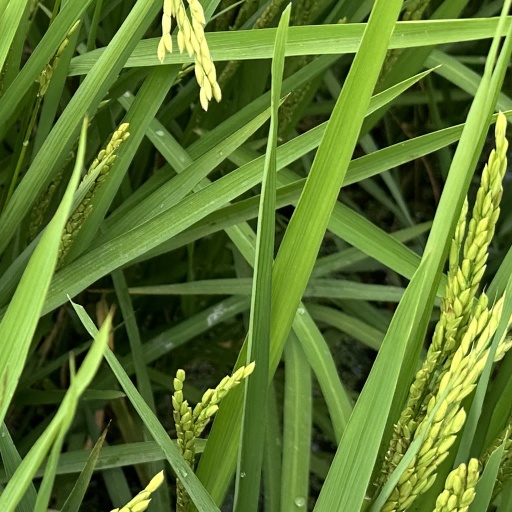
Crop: rice